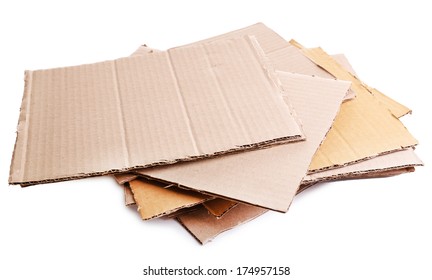
Label: cardboard